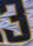
Number: 3